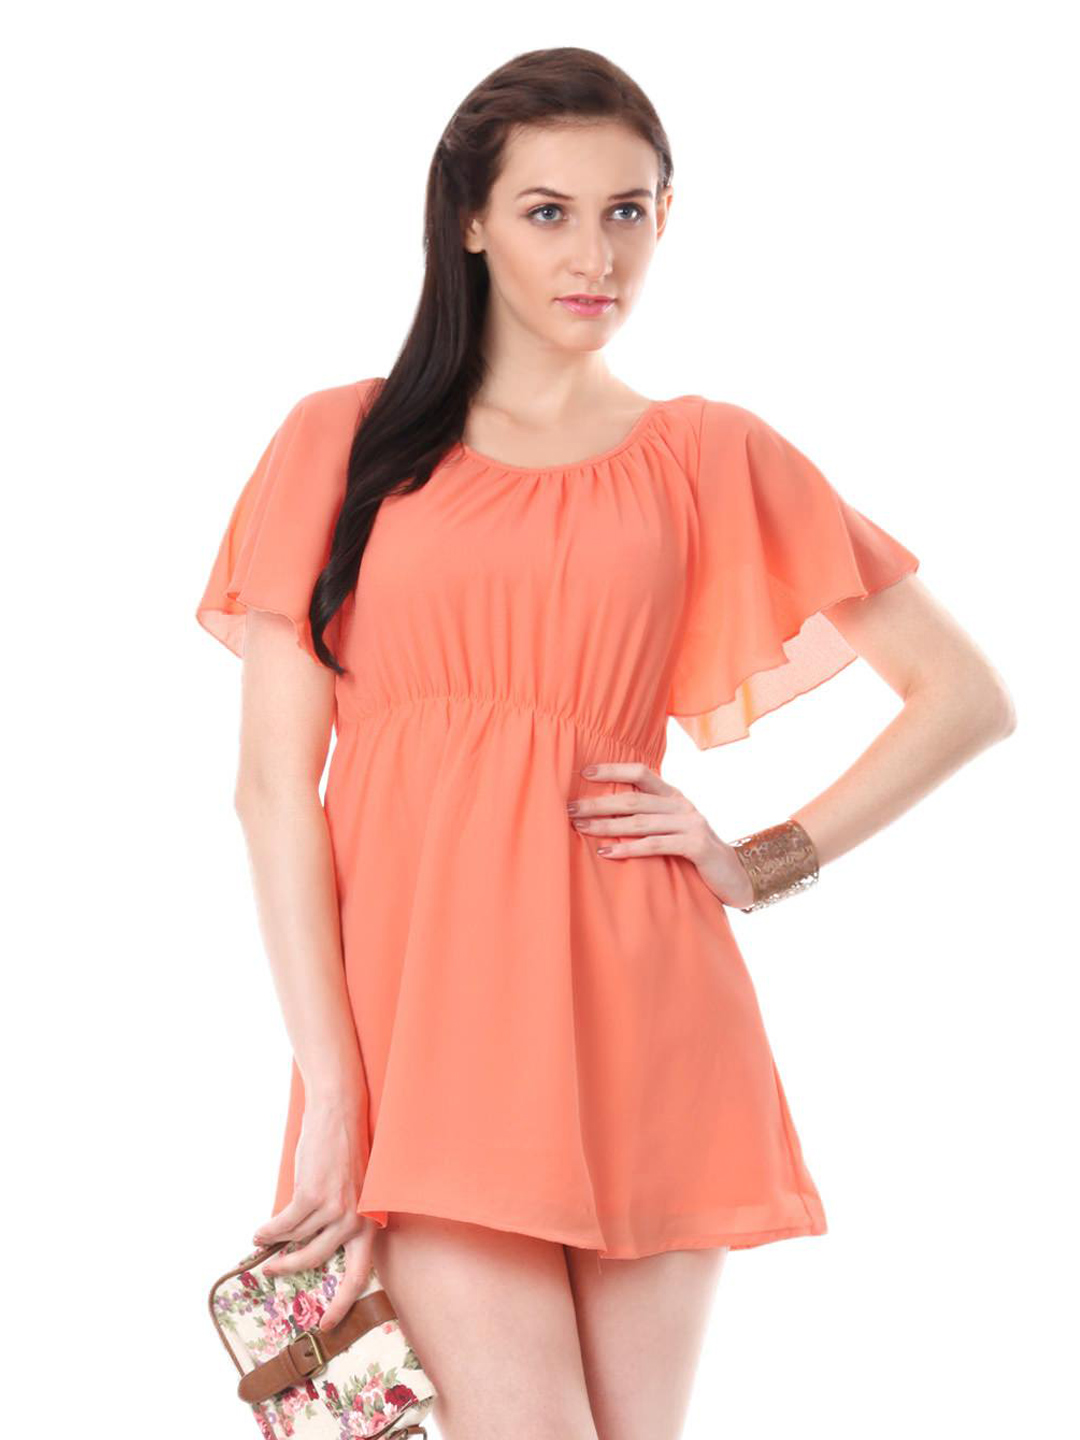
ONLY Women Peach Dress
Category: Apparel / Dress / Dresses
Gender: Women
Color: Peach
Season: Summer 2012
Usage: Casual